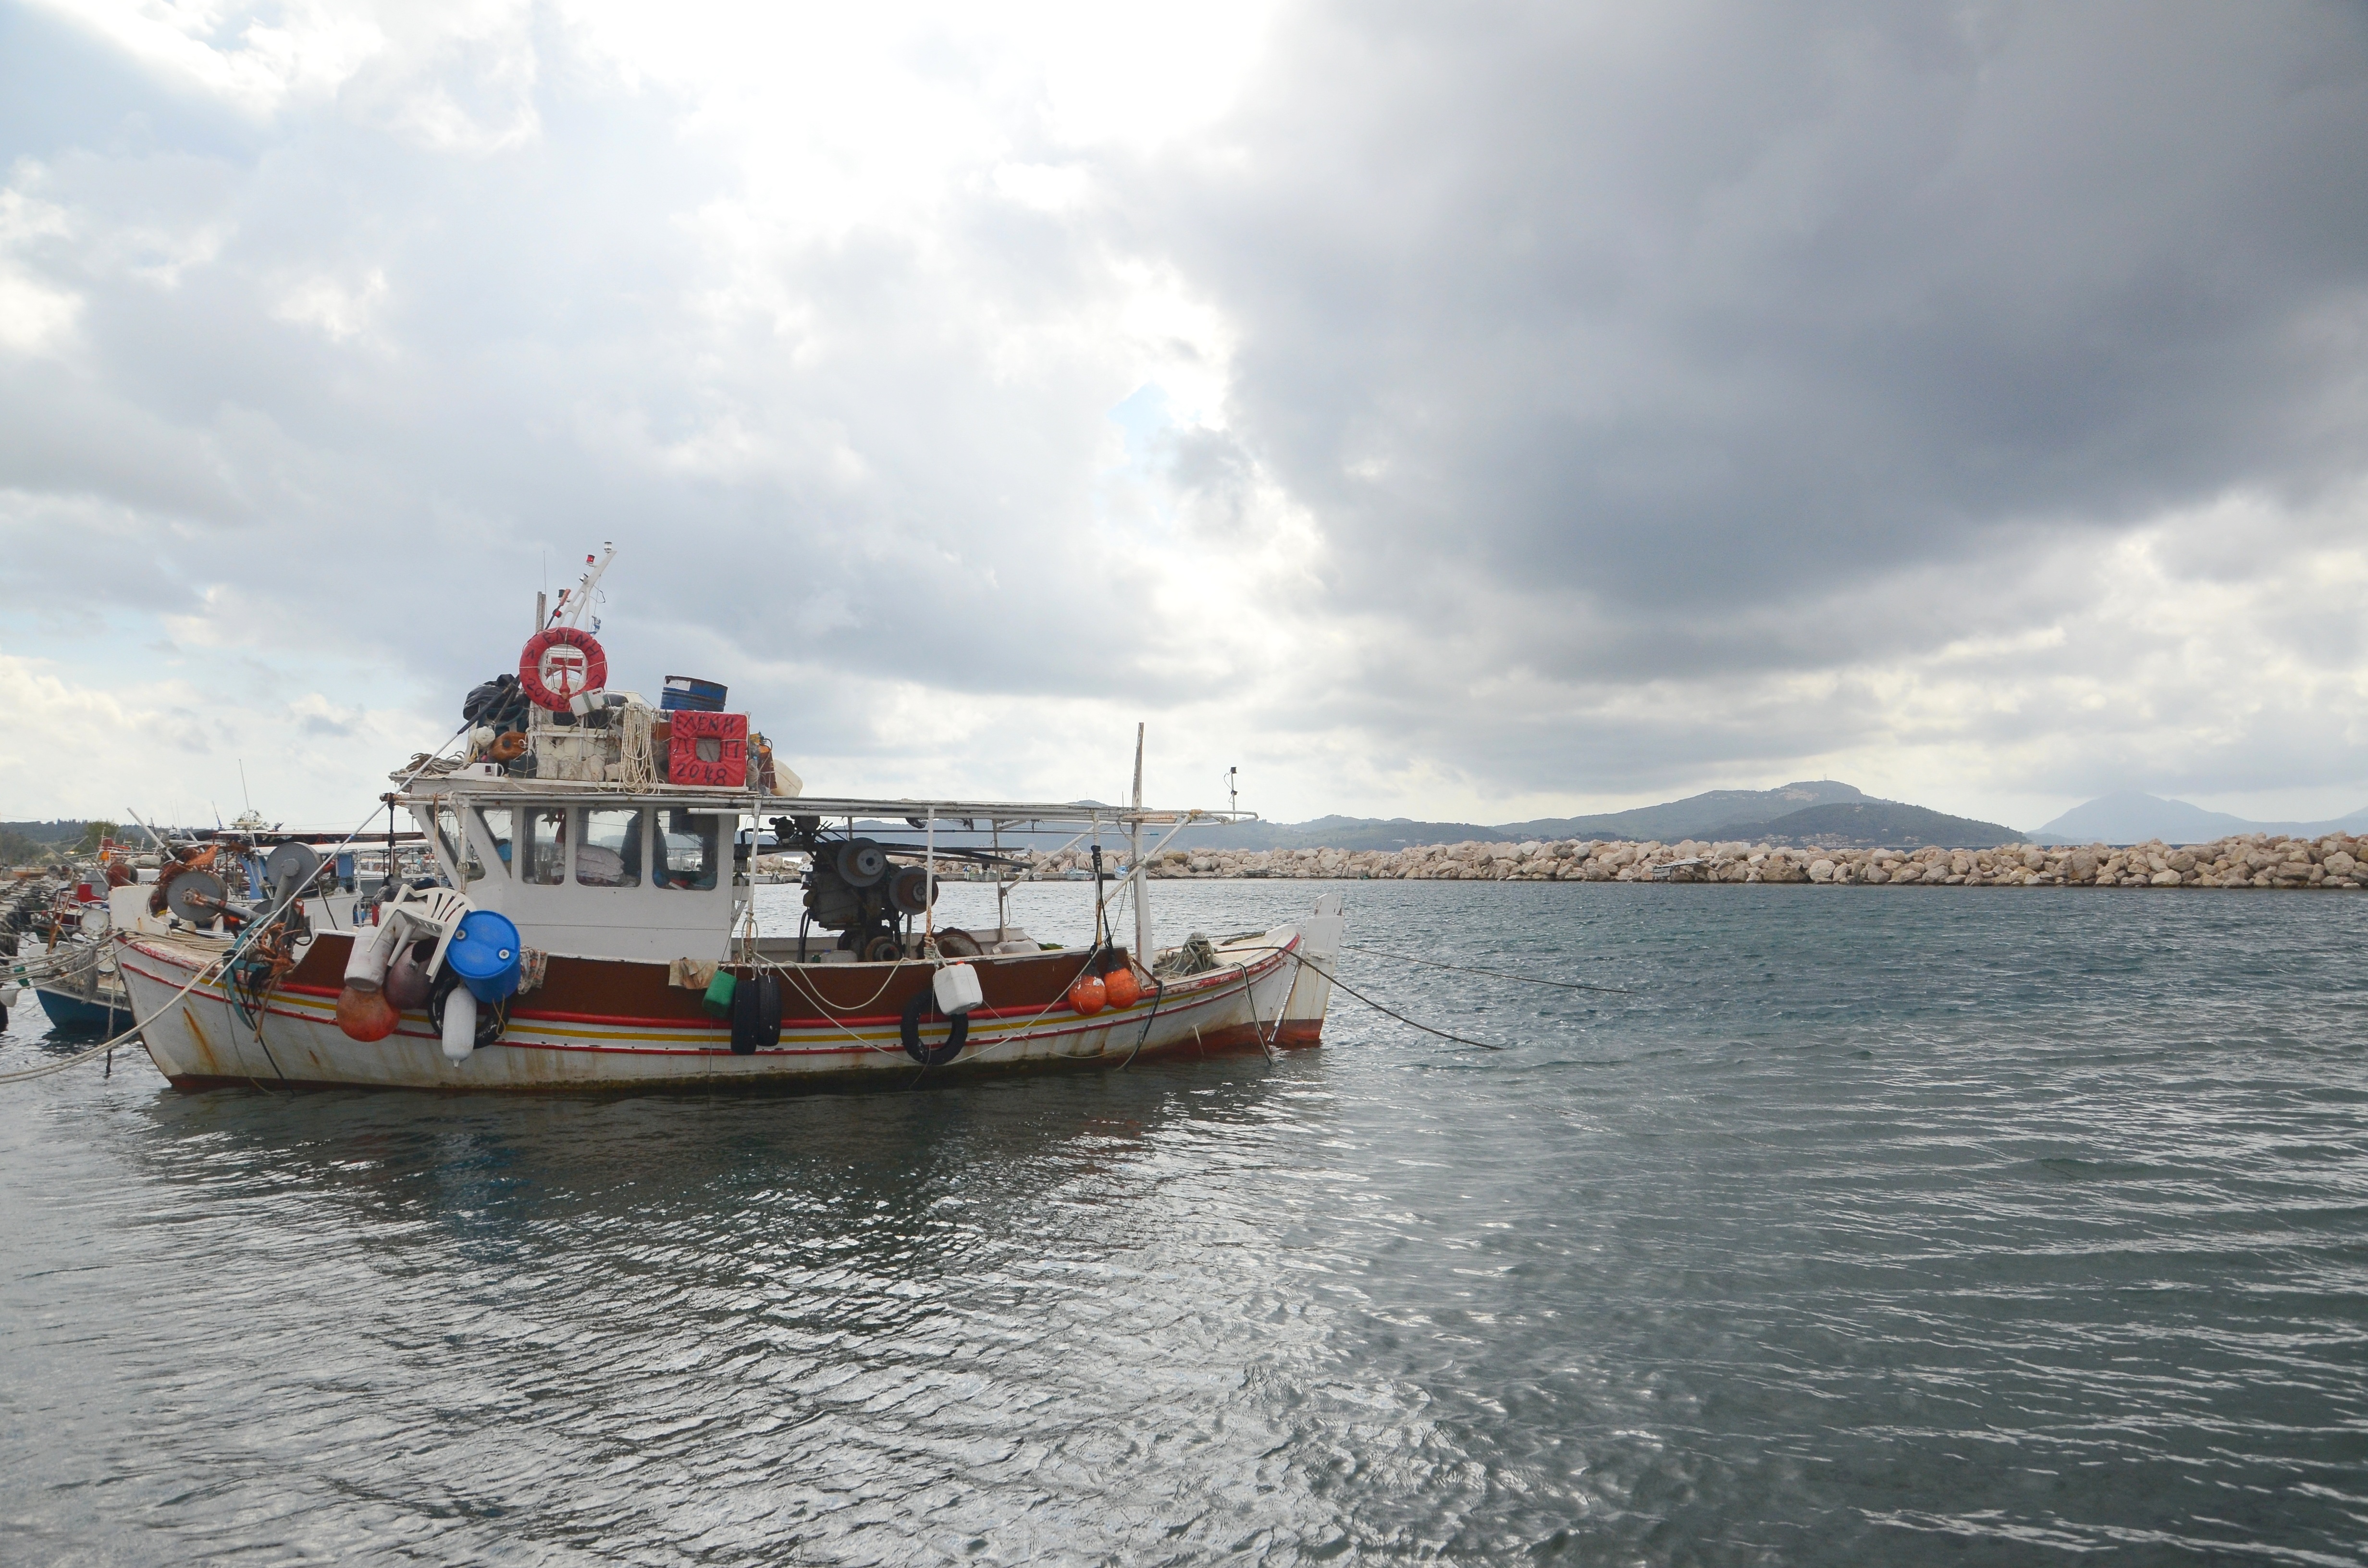
sea, coast, boat, view, ship, vehicle, bay, harbor, port, fish, ferry, haven, clouds, boating, channel, tugboat, watercraft, catch, fishing vessel